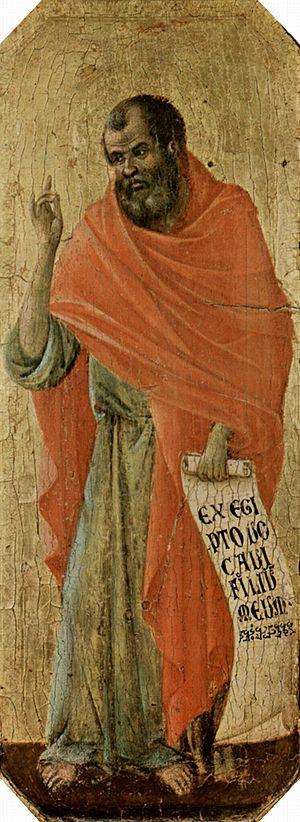
Bemidbar, souvent appelée, mais à tort Bamidbar est la 34ᵉ section hebdomadaire du cycle annuel de lecture de la Torah et la première du Livre des Nombres.